Matugga

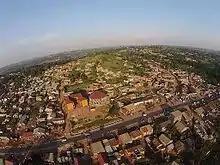
Matugga Hill

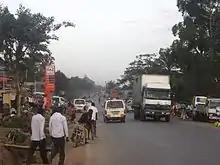
Bombo road in Matugga - Mabanda (Wakiso District)

Matugga is an urban centre in the Central Region of Uganda. The town is a rapidly developing residential neighborhood in Gombe division of Nansana municipality in Wakiso District.